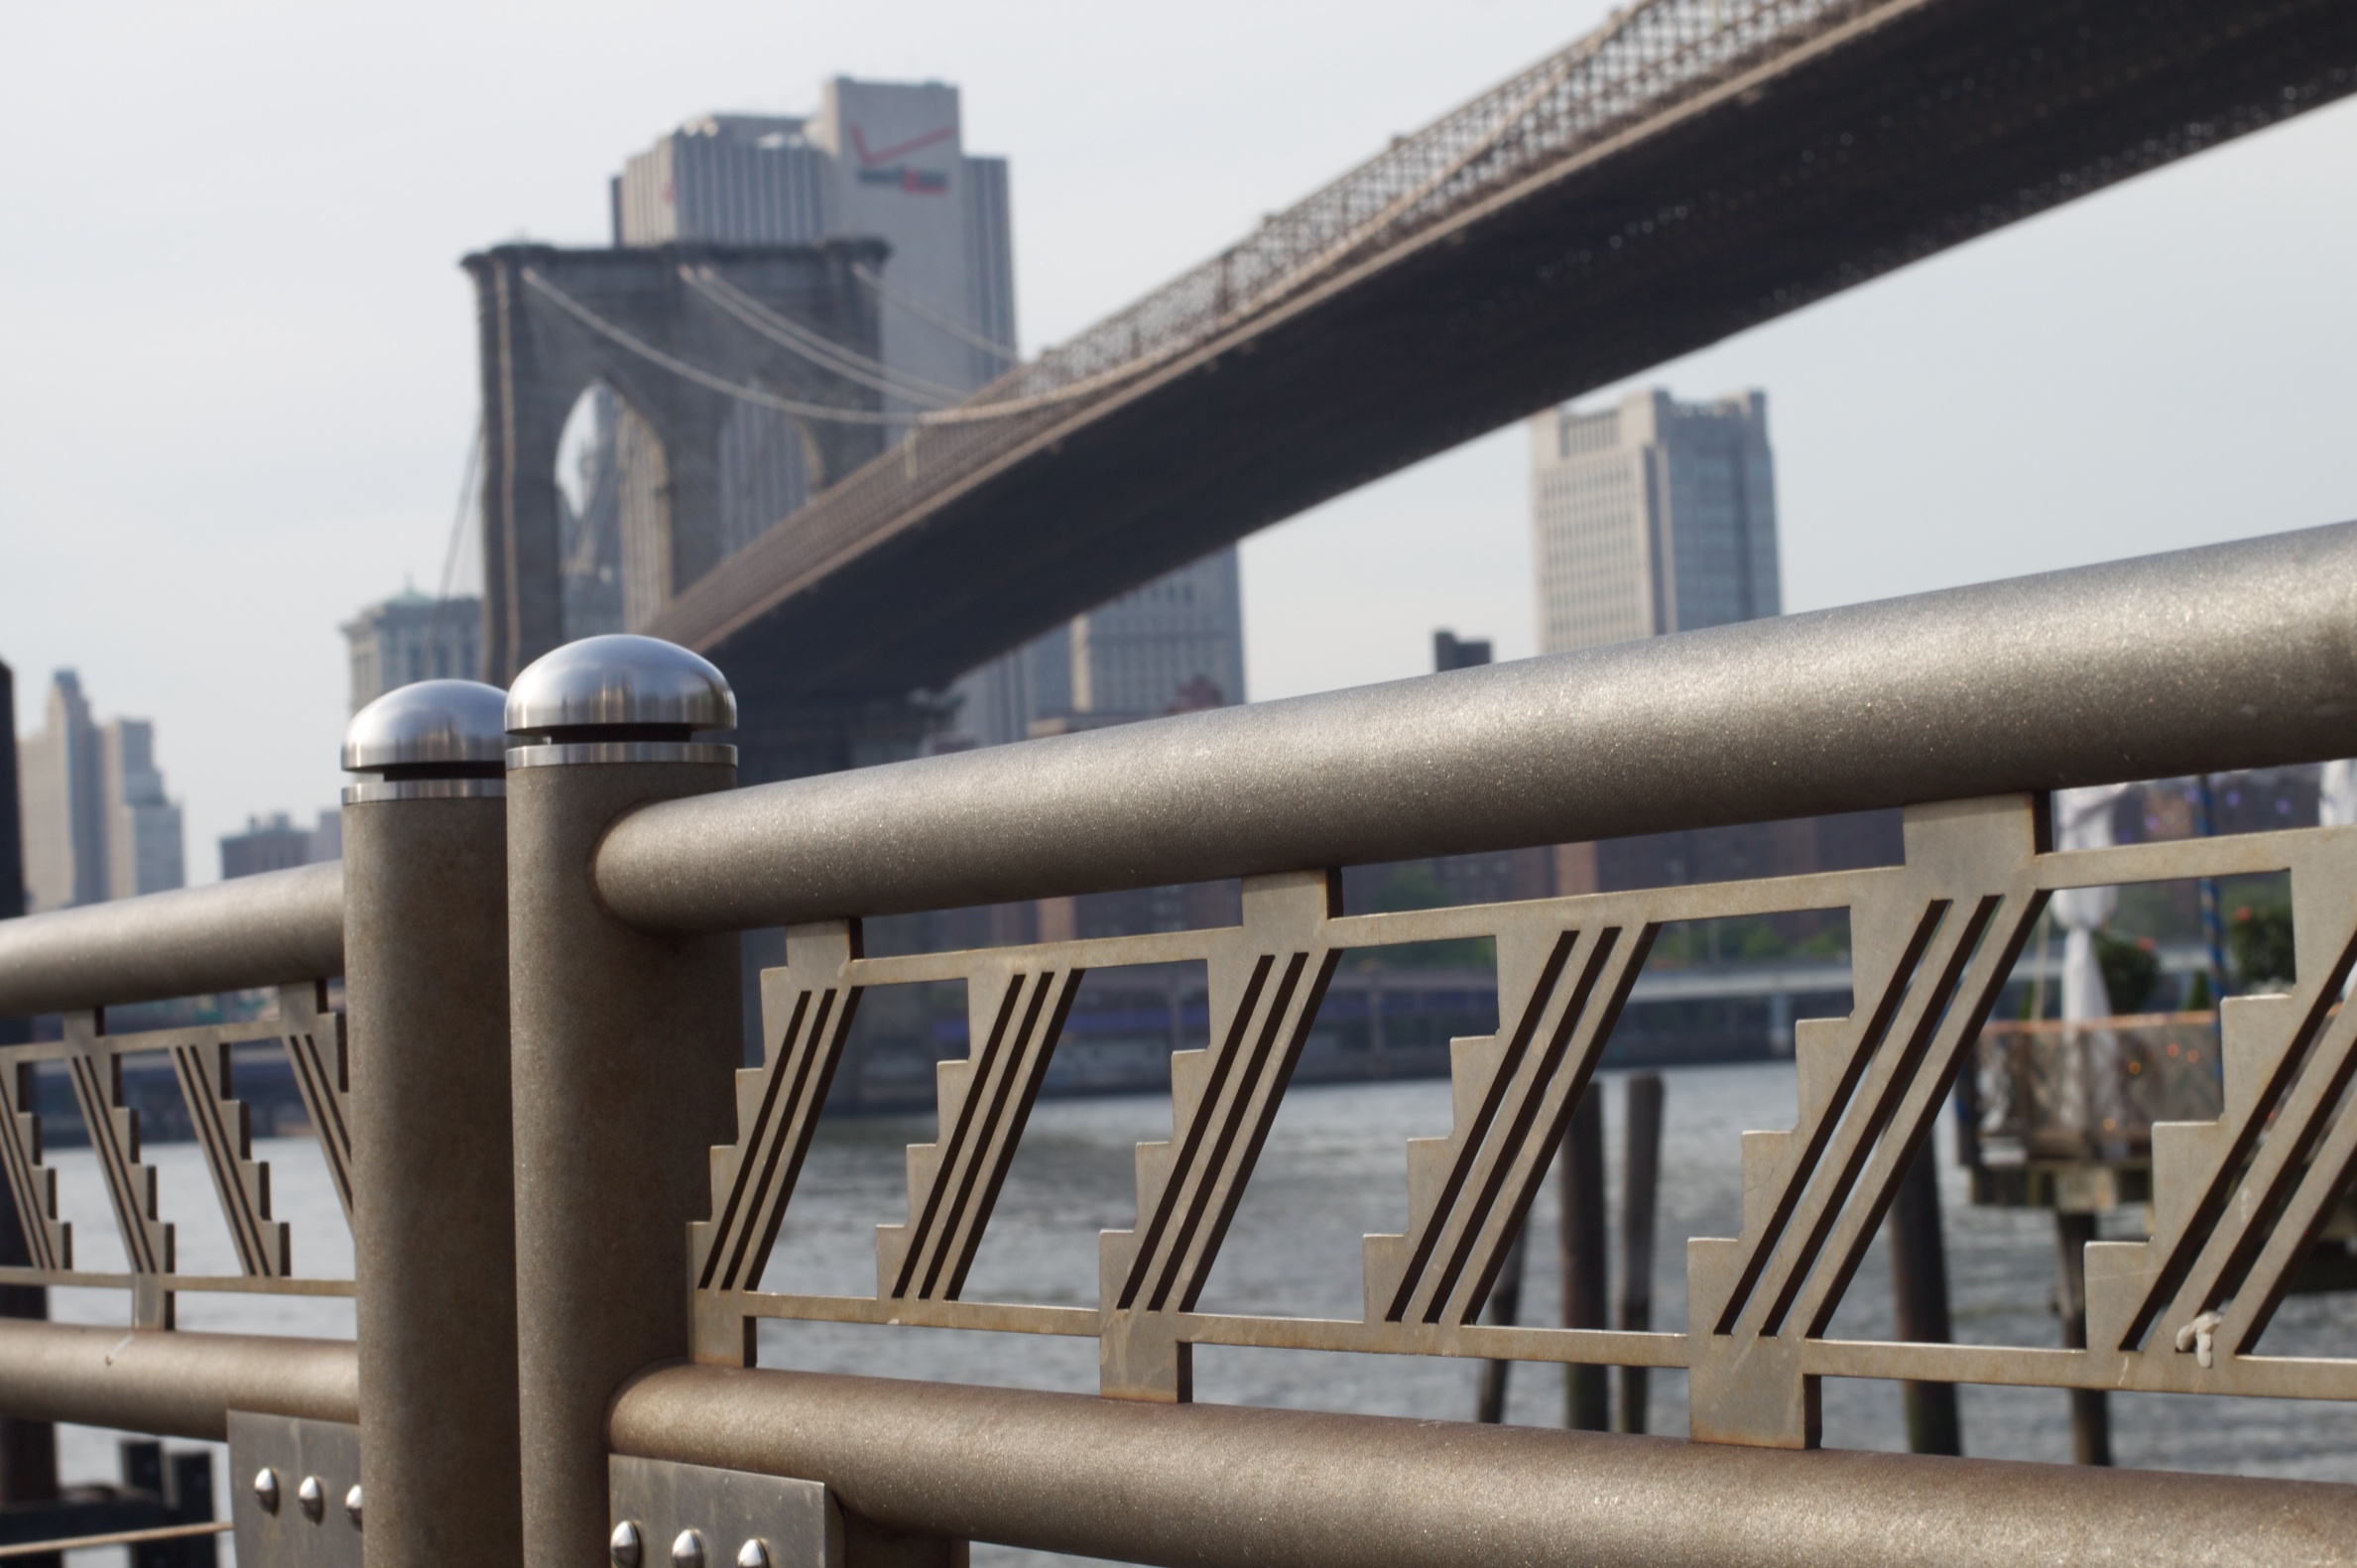
roof, transport, public transport, handrail, baluster